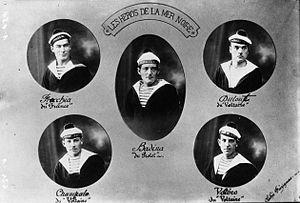
Les héros de la mer Noire. Montage photographique de matelots condamnés après les mutineries de la mer Noire en 1919. Origine
Les mutineries de la mer Noire sont une série de révoltes survenues dans les troupes terrestres et les bâtiments français de l’escadre de la mer Noire en 1919, alors que le gouvernement français soutient les forces russes « blanches » contre les révolutionnaires « rouges » pendant la guerre civile russe. L’intervention française, menée avec de trop faibles moyens navals et terrestres dans un pays hostile est un échec qui n’est pas dû aux mutineries, ces dernières n'intervenant qu'après la décision de mettre un terme aux opérations militaires. Après le retour de l’expédition, les mutineries reprennent et touchent presque tous les ports où stationnent des navires de guerre : à Brest, Cherbourg, Bizerte, Lorient et Toulon avant de se terminer par une ultime poussée en Méditerranée orientale.